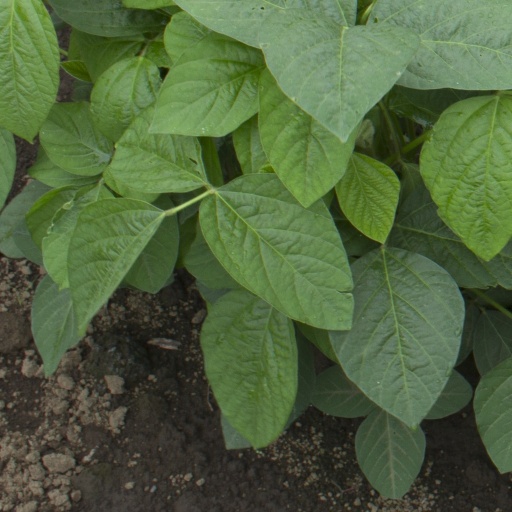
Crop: soybean